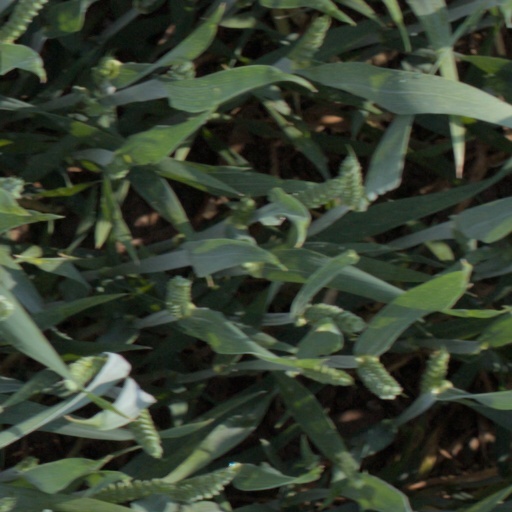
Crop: wheat